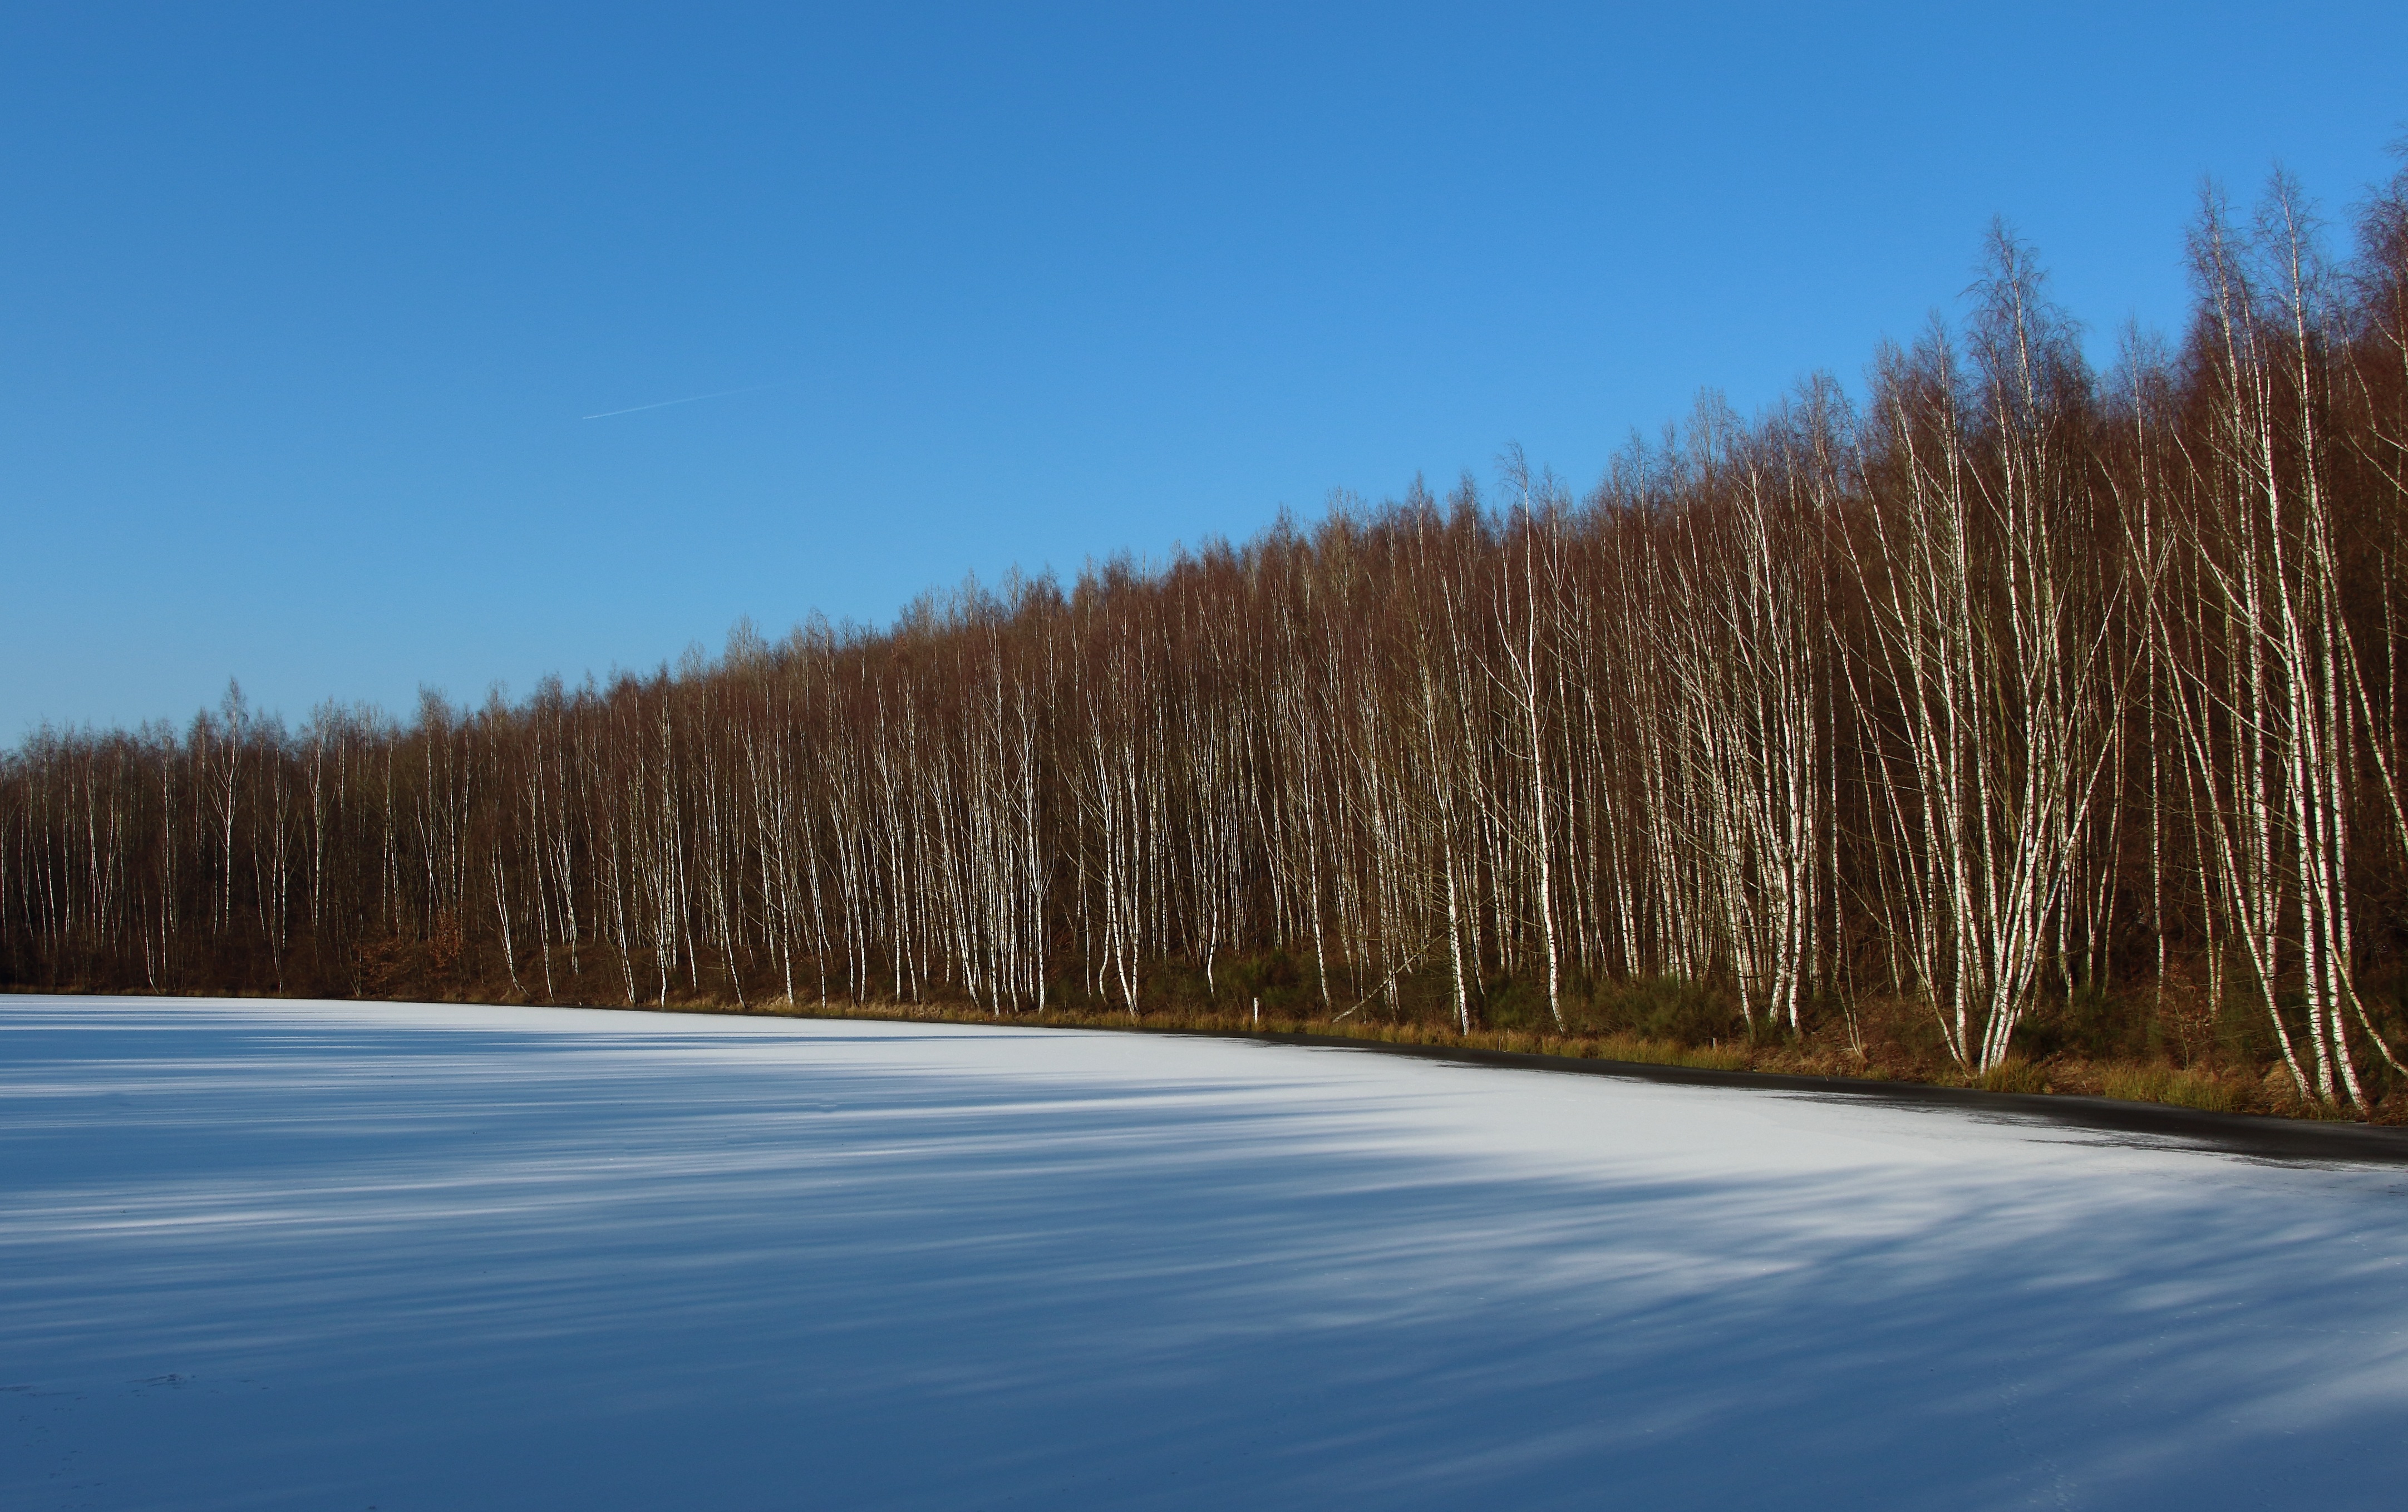
landscape, tree, forest, wilderness, mountain, snow, winter, lake, frost, mountain range, ice, birch, weather, frozen, season, ridge, frozen lake, blue sky, habitat, wintry, piste, ecosystem, birch forest, ice cover, natural environment, woody plant, mountainous landforms, hambocher lake